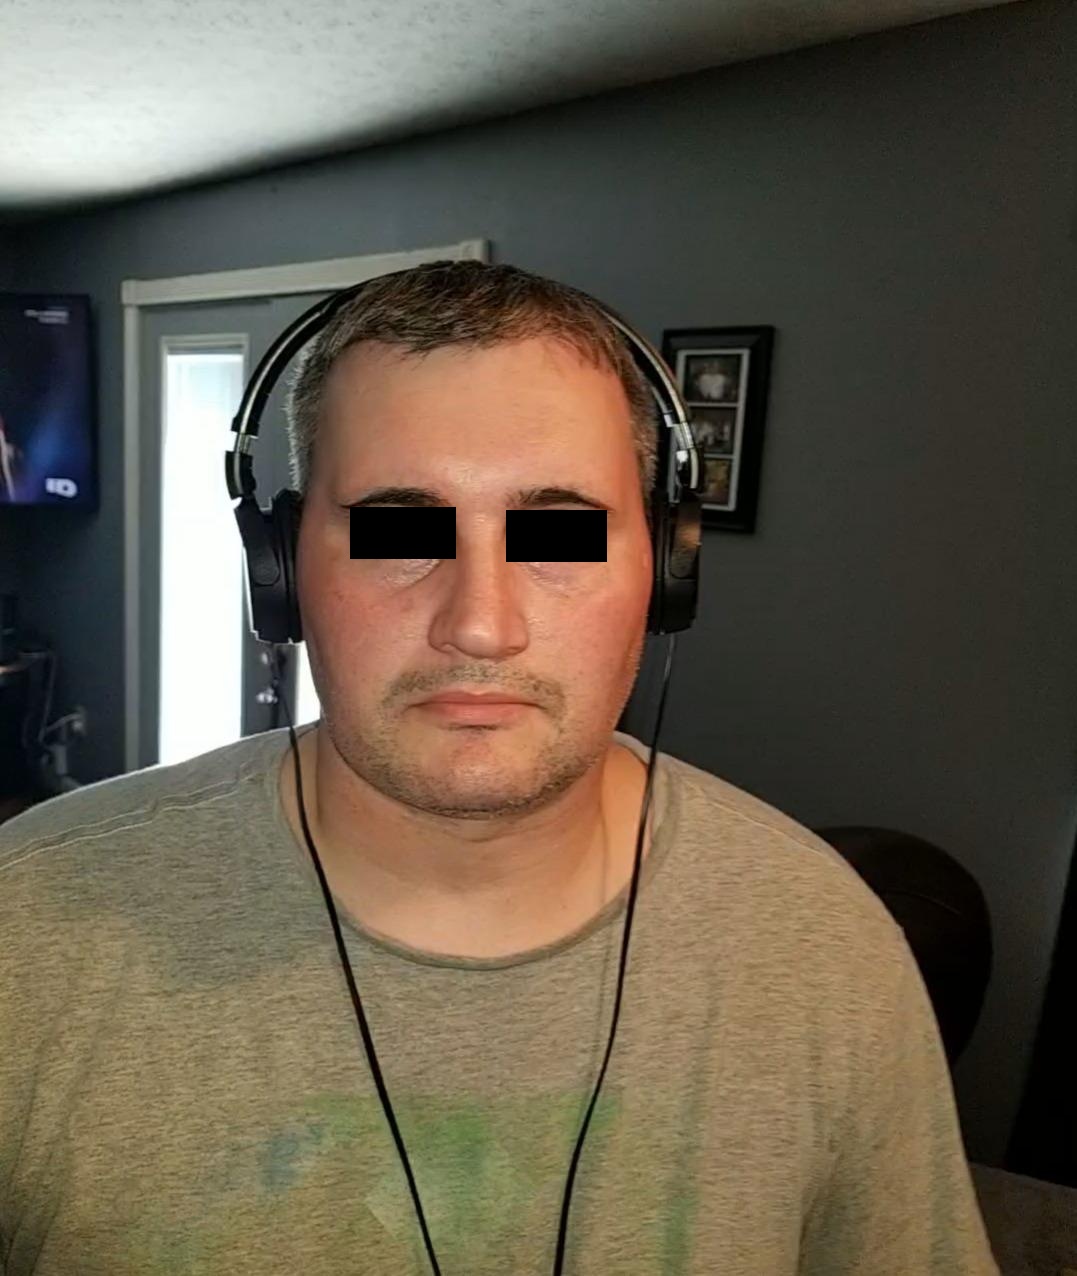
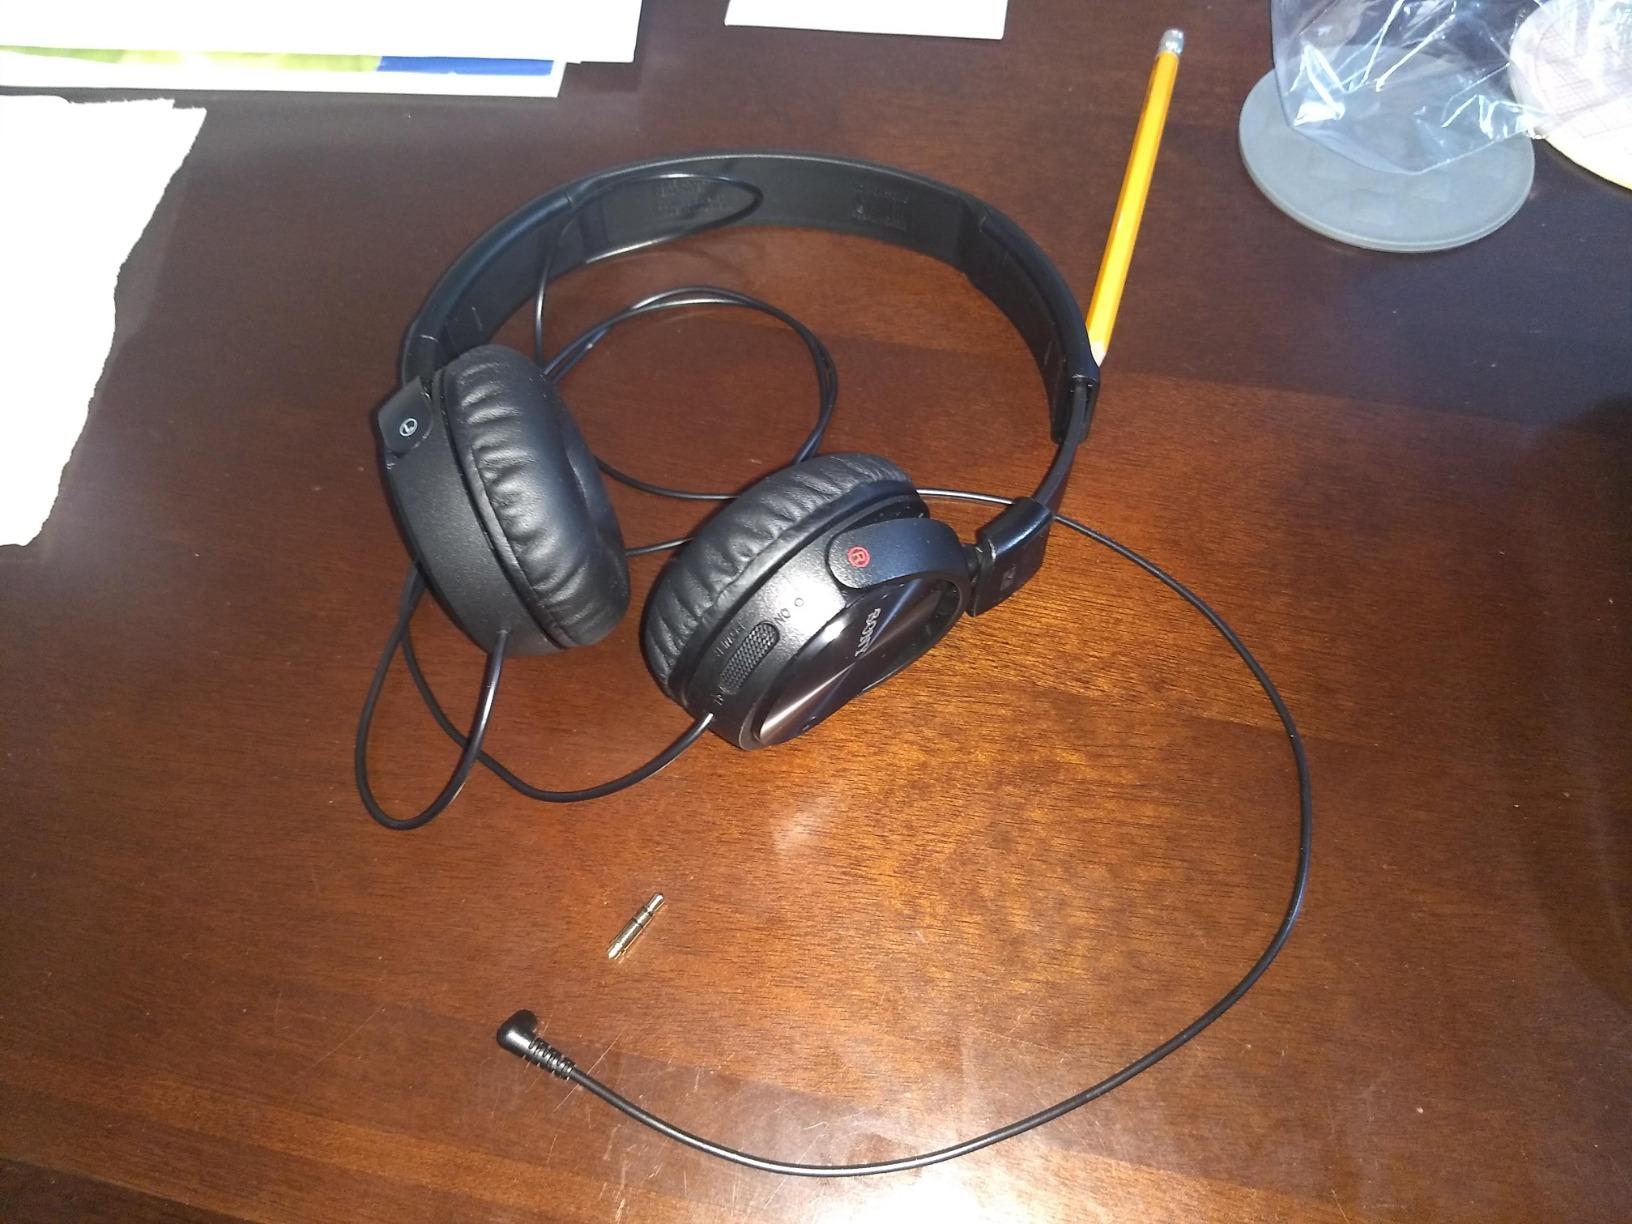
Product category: headphones
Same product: yes